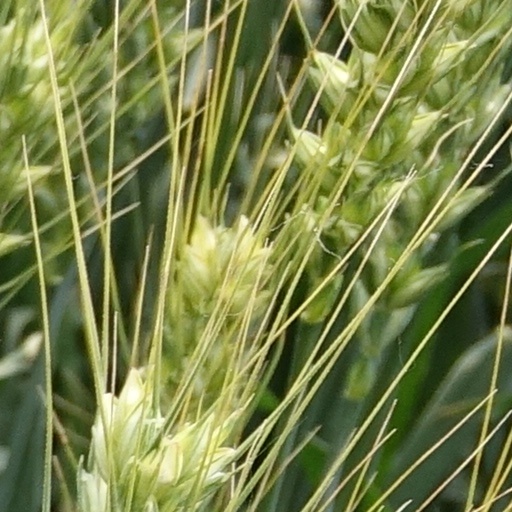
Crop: wheat